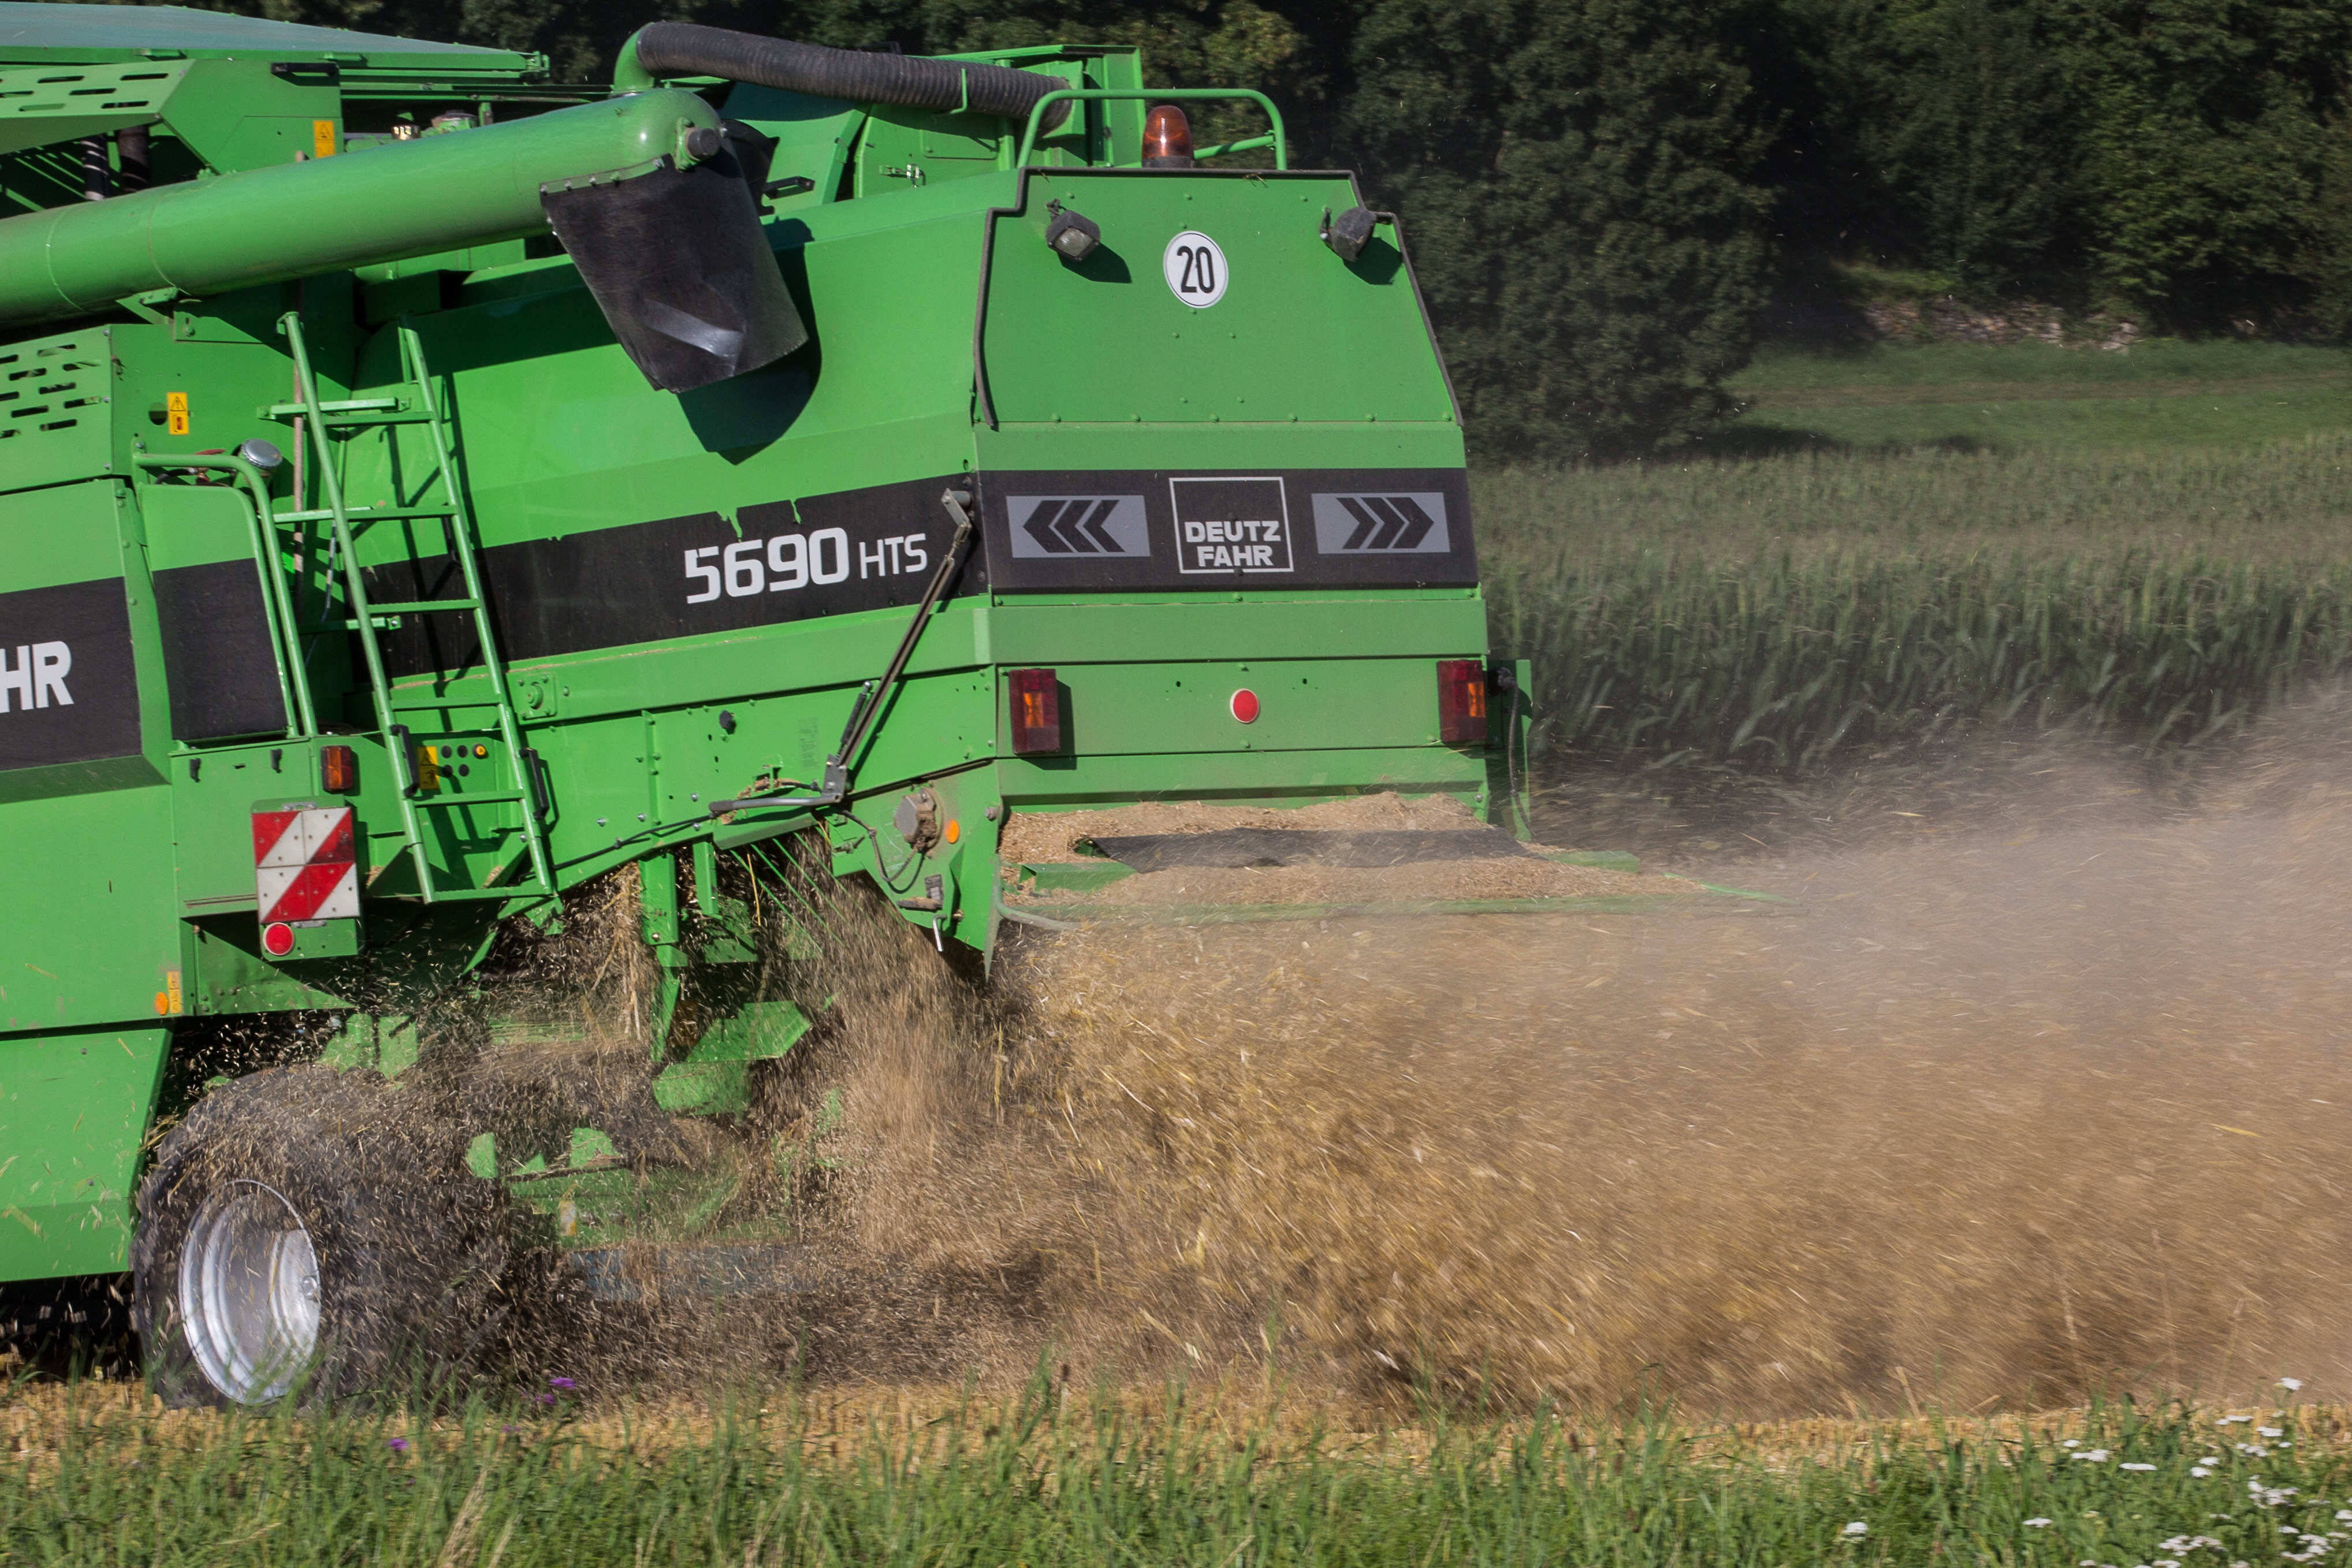
grass, tractor, field, farm, lawn, transport, harvest, vehicle, soil, agriculture, harvester, rural area, agricultural machine, agricultural machinery, combine harvester, chaff, grass family